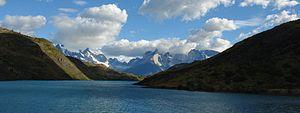
Le lac del Toro est une étendue d'eau située dans le parc national Torres del Paine, dans la région de Magallanes et de l'Antarctique chilien, au sud du Chili. Connu localement sous le nom de Lago del Toro ou Lago Toro, son nom vient de la houle pouvant atteindre 4 mètres dont la formation est possible grâce à la disposition du lac et aux vents violents qui soufflent dans l'axe du lac. Les habitants des alentours affirment que le lac et la montagne située à proximité, la Sierra del Toro, sont nommés ainsi car « ils sont très énervés » … comme les taureaux. Il est possible de camper à proximité du lac et d'y pêcher, en particulier dans la Bahia el Bote.